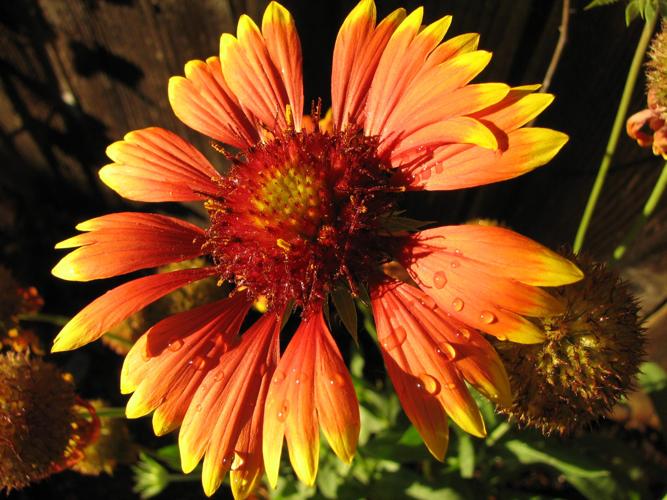
Label: blanket flower